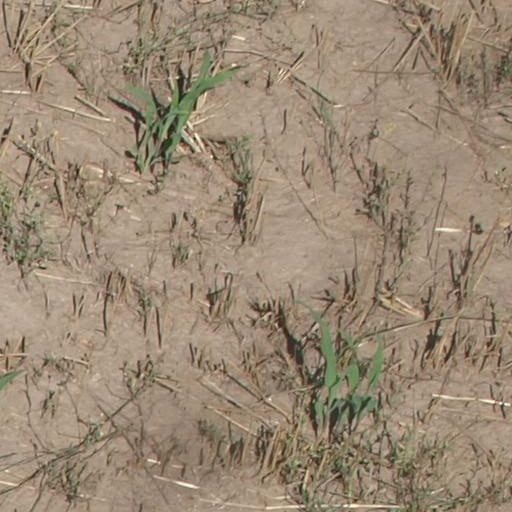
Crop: maize; corn